Attack on the battleship Tirpitz by submarine K-21

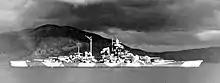
Battleship "Tirpitz" in the Norwegian Altafjord

On 5 July 1942, the German battleship "Tirpitz", sailing as part of a squadron under the command of Admiral Otto Schniewind to intercept convoy PQ 17, was attacked by the Soviet submarine "K-21", commanded by Captain Second Rank Nikolai Lunin. The submarine fired four torpedoes from a considerable distance. The result of the attack was not directly observed by Lunin, but the sounds of explosions were noted, which he interpreted as the result of torpedo hits. This was the basis for Soviet press claims that the battleship had been damaged. However, no torpedo hits were noted on the German squadron, and moreover, the attack itself was not detected. The German ships continued on their original course for approximately five hours, after which they turned back due to the inherent riskiness of the operation and the futility of continuing it against a convoy that had effectively ceased to exist as a unified entity.